Franco Navarro

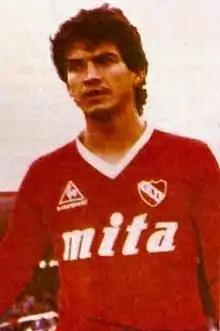
Navarro with Independiente in 1987

Franco Enrique Navarro Monteiro (born 10 November 1961) is a Peruvian football manager and former player who played as a striker.